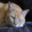
Label: cat